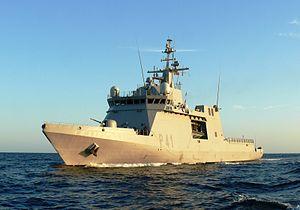
Classe Meteoro est une classe de patrouilleur hauturier polyvalent et multi-mission de l'armada espagnole. Pour le moment, elle n’est composée que de six navires.